Legendary Wars: T-Rex Rumble

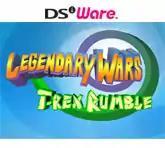

Legendary Wars: T-Rex Rumble (known as "ARC Style: Jurassic World" in Japan) is a Real-Time Strategy video game released for the Nintendo DSi via DSiWare. The game was developed and published by Interplay Entertainment with the development of the game being made by just two men, Eric Caen and Rob Stevens.